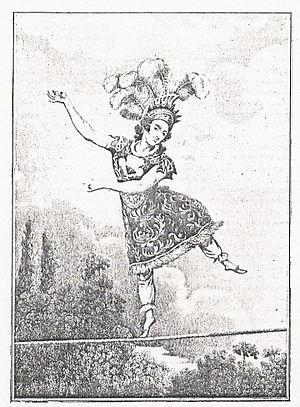
Mme Saqui, gravure extraite de Paul Ginisty, Mémoires d'une danseuse de corde, Paris, 1907. Coll. privée.
Madame Saqui est une célèbre acrobate et danseuse de corde du XIXᵉ siècle.